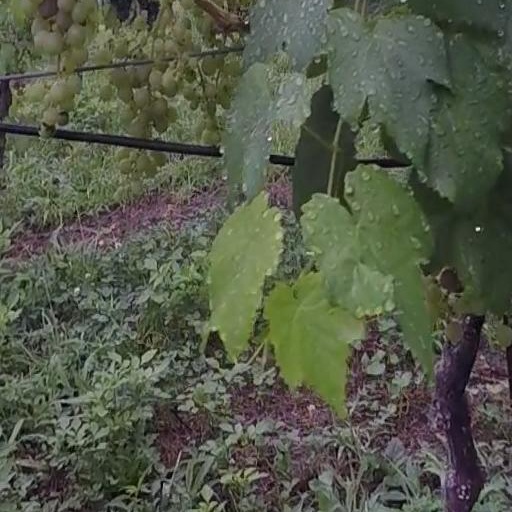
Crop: grape